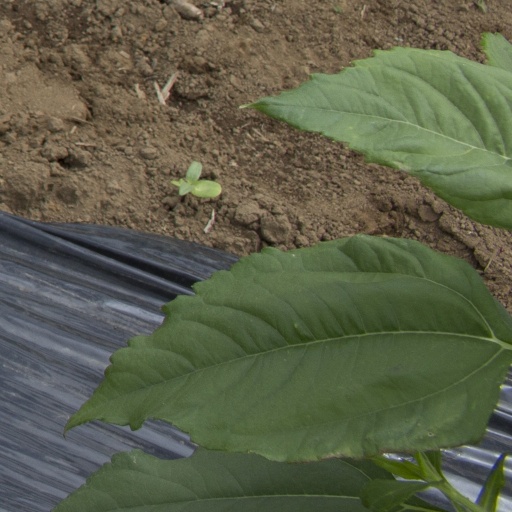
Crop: Jerusalem artichoke